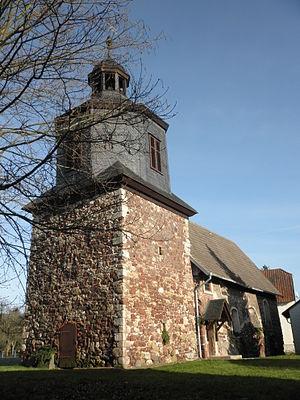
Harzungen est un petit village d'Allemagne où se trouvait, pendant la Seconde Guerre mondiale, un Kommando de Dora, lui-même ancien Kommando de Buchenwald, situé à 10 kilomètres de Nordhausen.